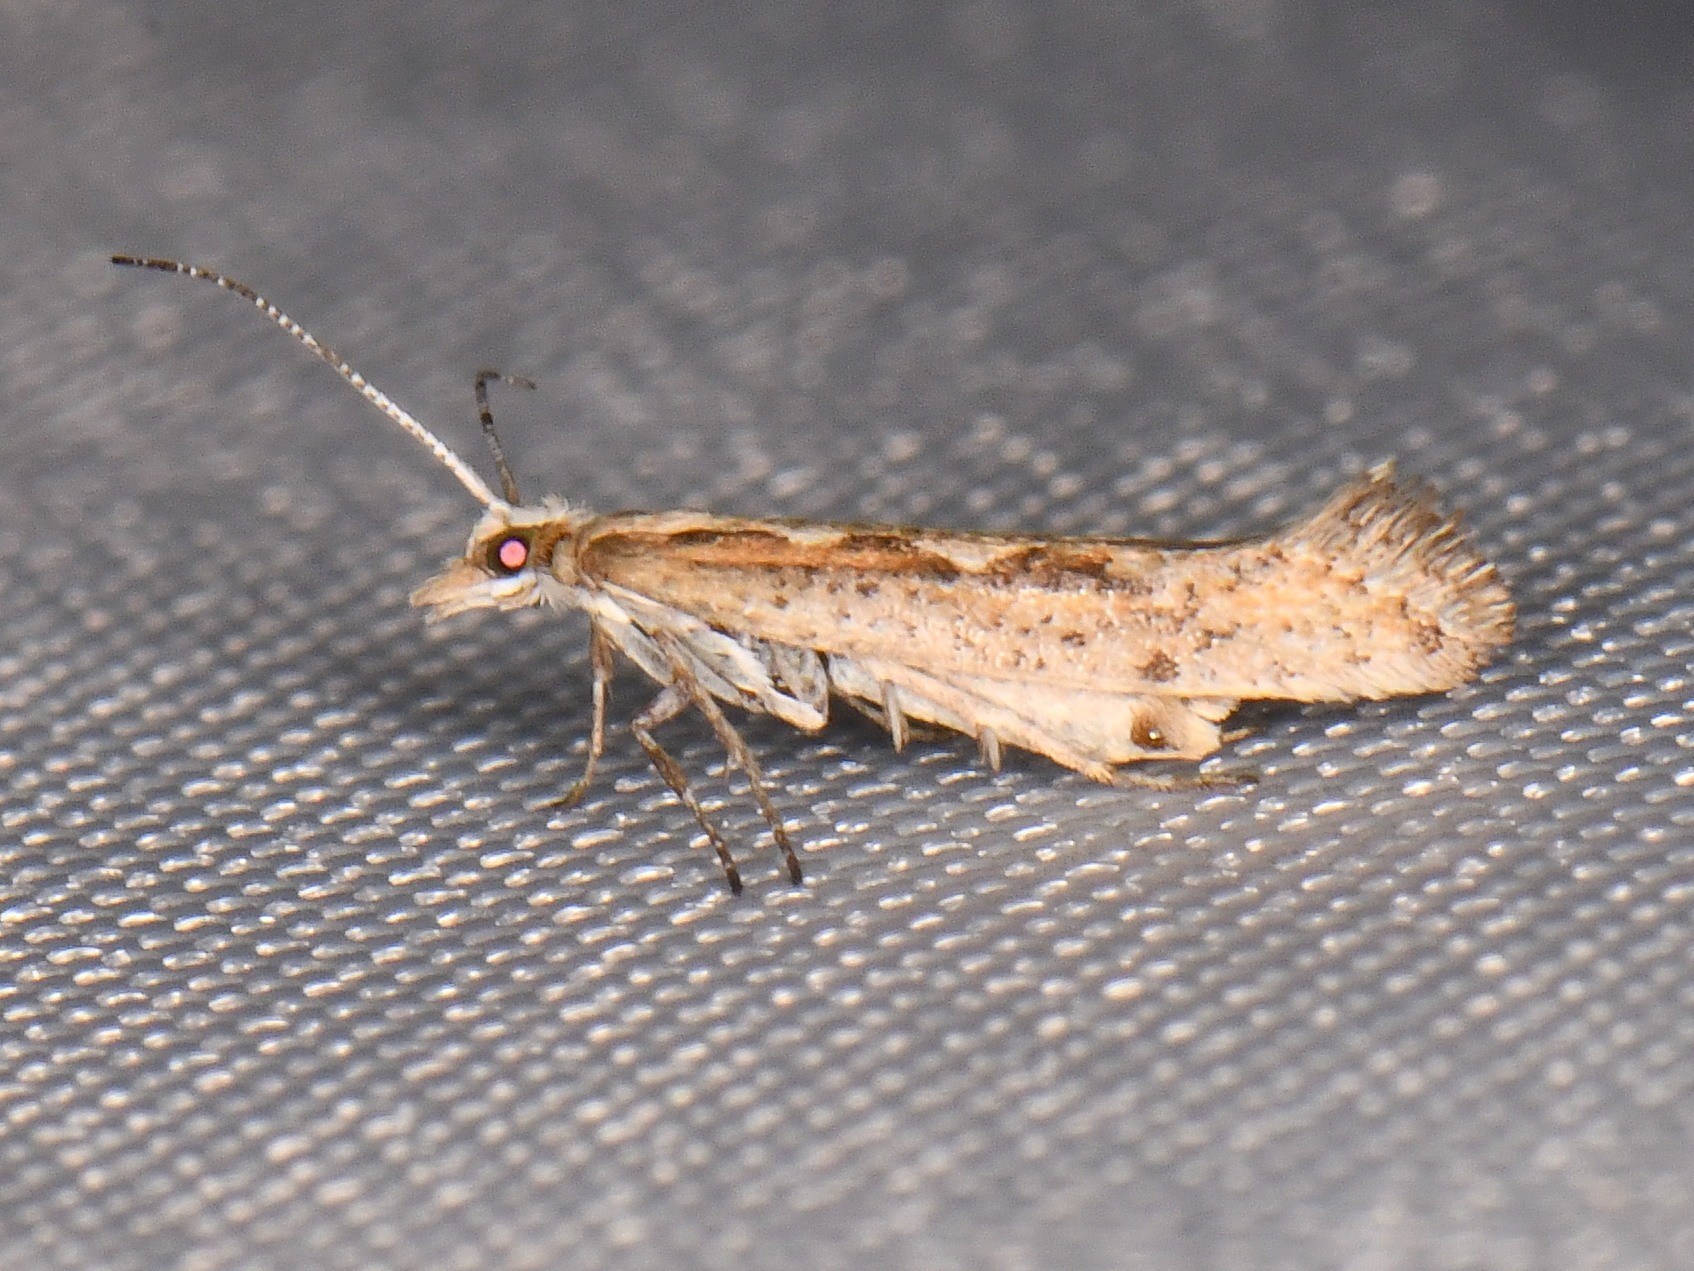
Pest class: diamondback_moth